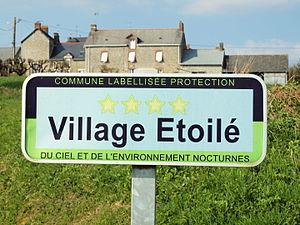
La Couyère (Ille-et-Villaine, France)
L'Association nationale pour la protection du ciel et de l'environnement nocturnes, anciennement Association nationale pour la protection du ciel nocturne, est une association française œuvrant pour la qualité de la nuit et luttant contre la pollution lumineuse. Fondée en 1999 par des astronomes puis rejoint par des naturalistes, chercheurs, techniciens de l'éclairage, élus, elle a évolué depuis vers une prise en compte plus large des enjeux de la pollution lumineuse : la biodiversité et les paysages, les enjeux sanitaires et sociaux, l'énergie, le climat et les déchets, les enjeux budgétaires.